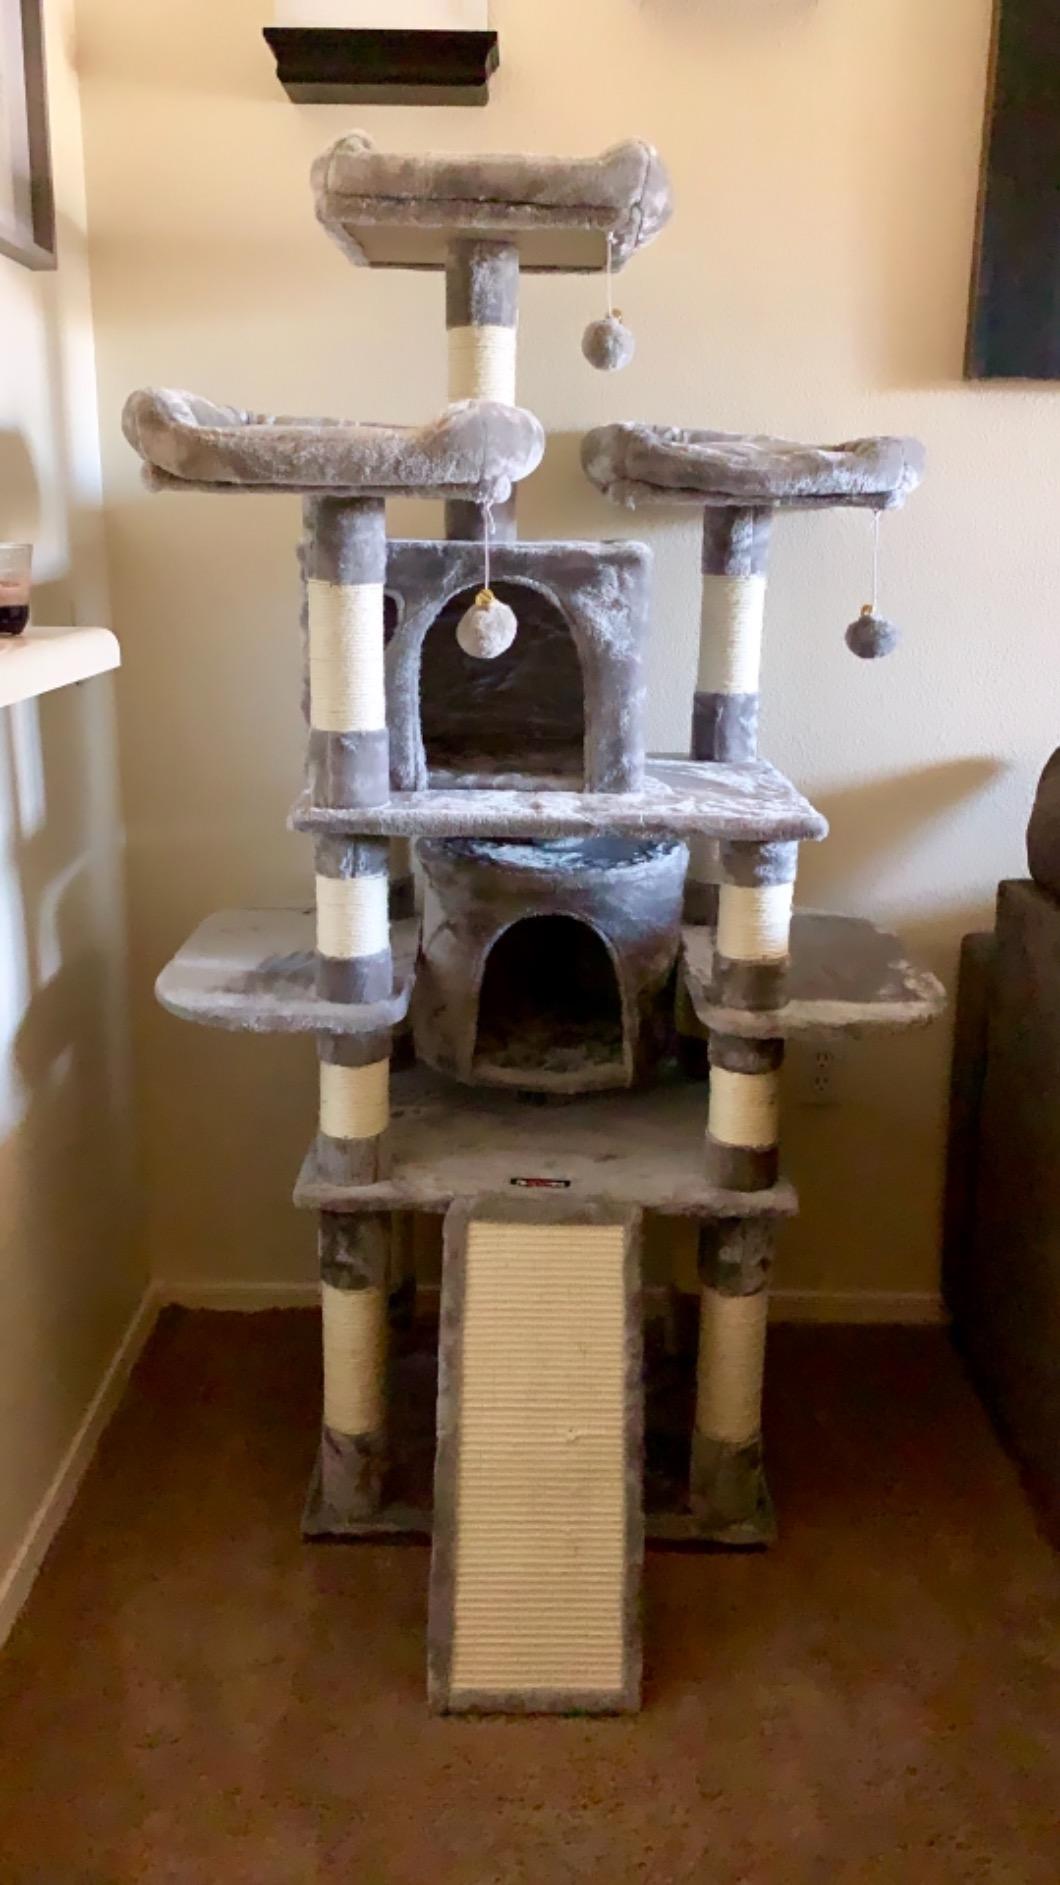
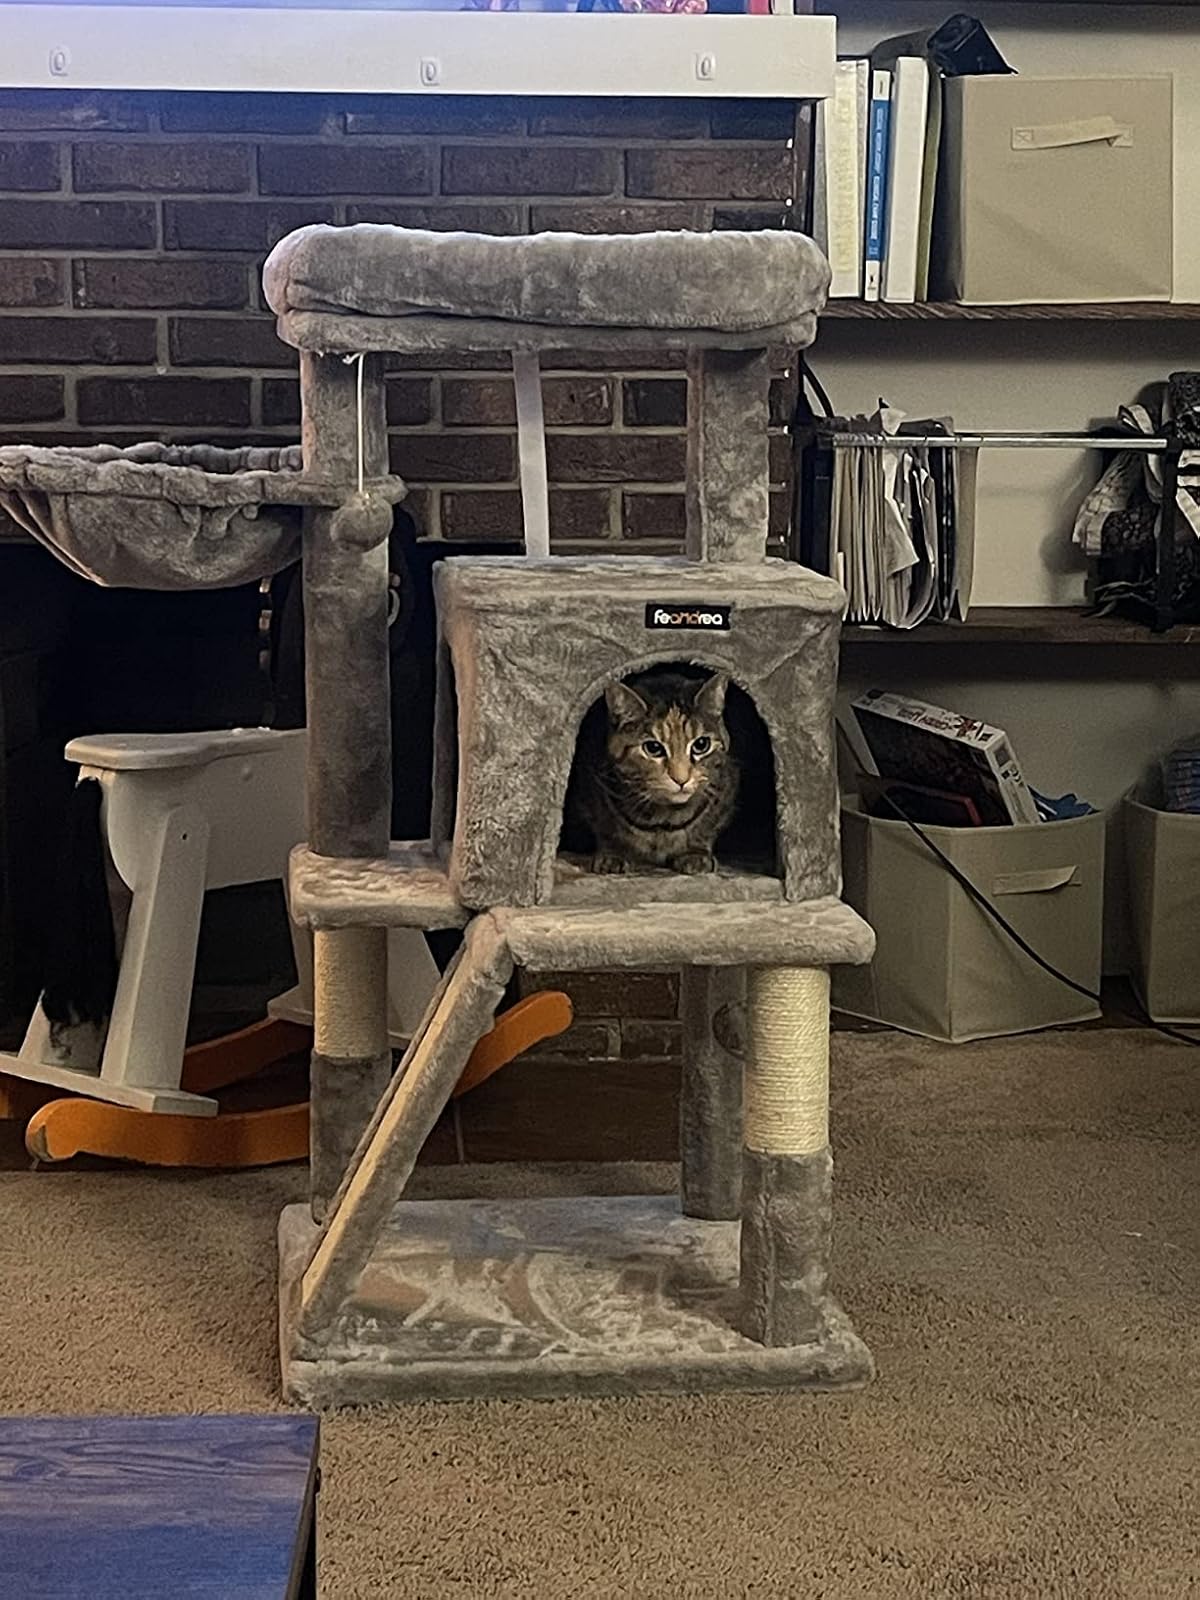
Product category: items_cat tree
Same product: no